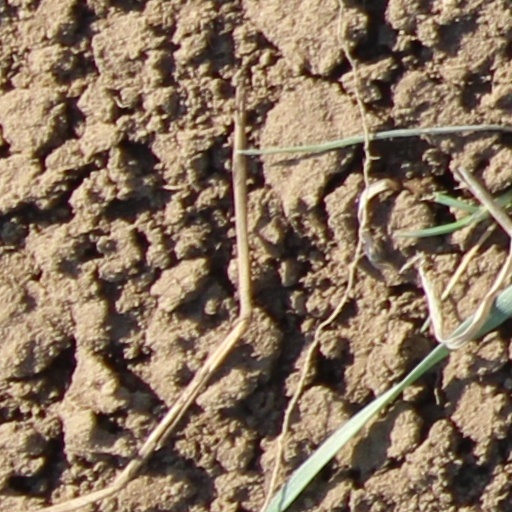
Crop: wheat